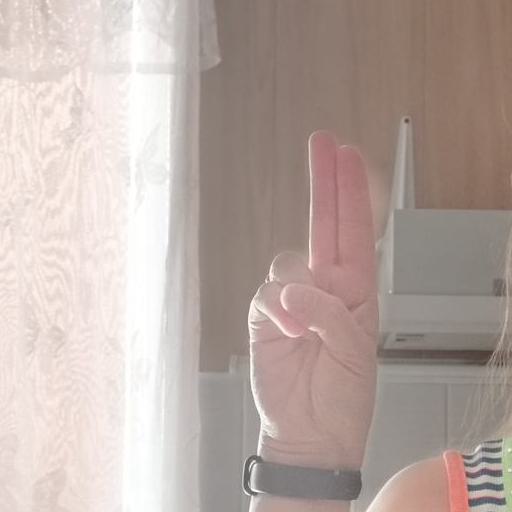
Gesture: two_up